The Movie Channel

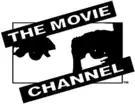
Former logo used from May 1, 1988, to August 1, 1997; several variants of the "eye and profile" design, using different facial expressions, were used during this period. The logo was designed by Noel Frankel, with creative directors Alan Goodman and Fred Seibert of Fred/Alan, Inc.

The Movie Channel underwent a significant rebranding on May 1, 1988, which in addition to introducing a new "eye and profile" logo designed by Noel Frankel of Fred/Alan, Inc., also saw the introduction of a revamped programming schedule designed to cater to movie fans, maintaining a block scheduling structure for its entire film lineup that was organized by genre or film selection; among the blocks included were the "TMC Classic", a weekday morning and Sunday overnight block of films from the 1930s to the 1960s; "Dramarama", a weekday late-morning block of drama films; "The Laffternoon Movie", a weekday late-afternoon block of comedy films; and two action film-focused blocks (the "Action Attraction", which aired Monday through Fridays in the mid-afternoon, and the weekly prime time showcase "Friday Night Action").